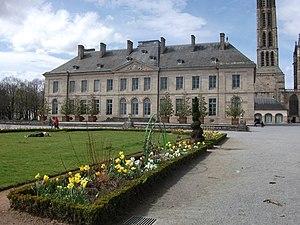
Louis-Charles du Plessis d'Argentré, né en 1723 et mort en 1808, est un ecclésiastique français qui fut évêque de Limoges et député aux états généraux.
Le diocèse de Limoges est un diocèse de l'Église catholique en France. Le siège épiscopal est à Limoges.